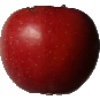
Label: Apple Braeburn 1